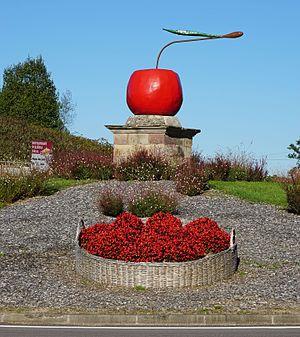
Sculpture d'une cerise sur un rond-point à Fougerolles.
Fougerolles est une ancienne commune française située dans le département de la Haute-Saône, en région Bourgogne-Franche-Comté.
Le tourisme dans la Haute-Saône est principalement axé sur une activité verte et nature en campagne. La Haute-Saône est un des derniers départements quant à la fréquentation, classée 91ᵉ sur 95. Ce chiffre s'explique par l'absence de tourisme de masse. Le cyclotourisme, la randonnée pédestre et le tourisme fluvial sont les principales activités touristiques. Ces activités d'itinérance permettent de découvrir un paysage rurale parsemé de monument divers : châteaux, édifices religieux, lavoirs, fermes avec charri et chalot ; les croix et calvaires ou encore vestiges du passé minier et industriel du département. Par ailleurs, seize bourgs et villages font partie du réseau des « Cités de Caractère de Bourgogne-Franche-Comté ».